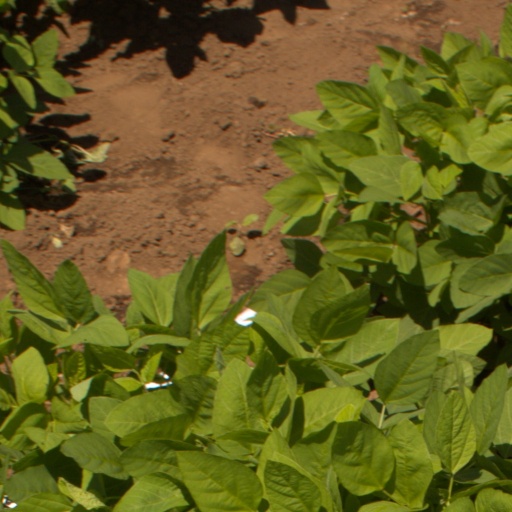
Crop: soybean